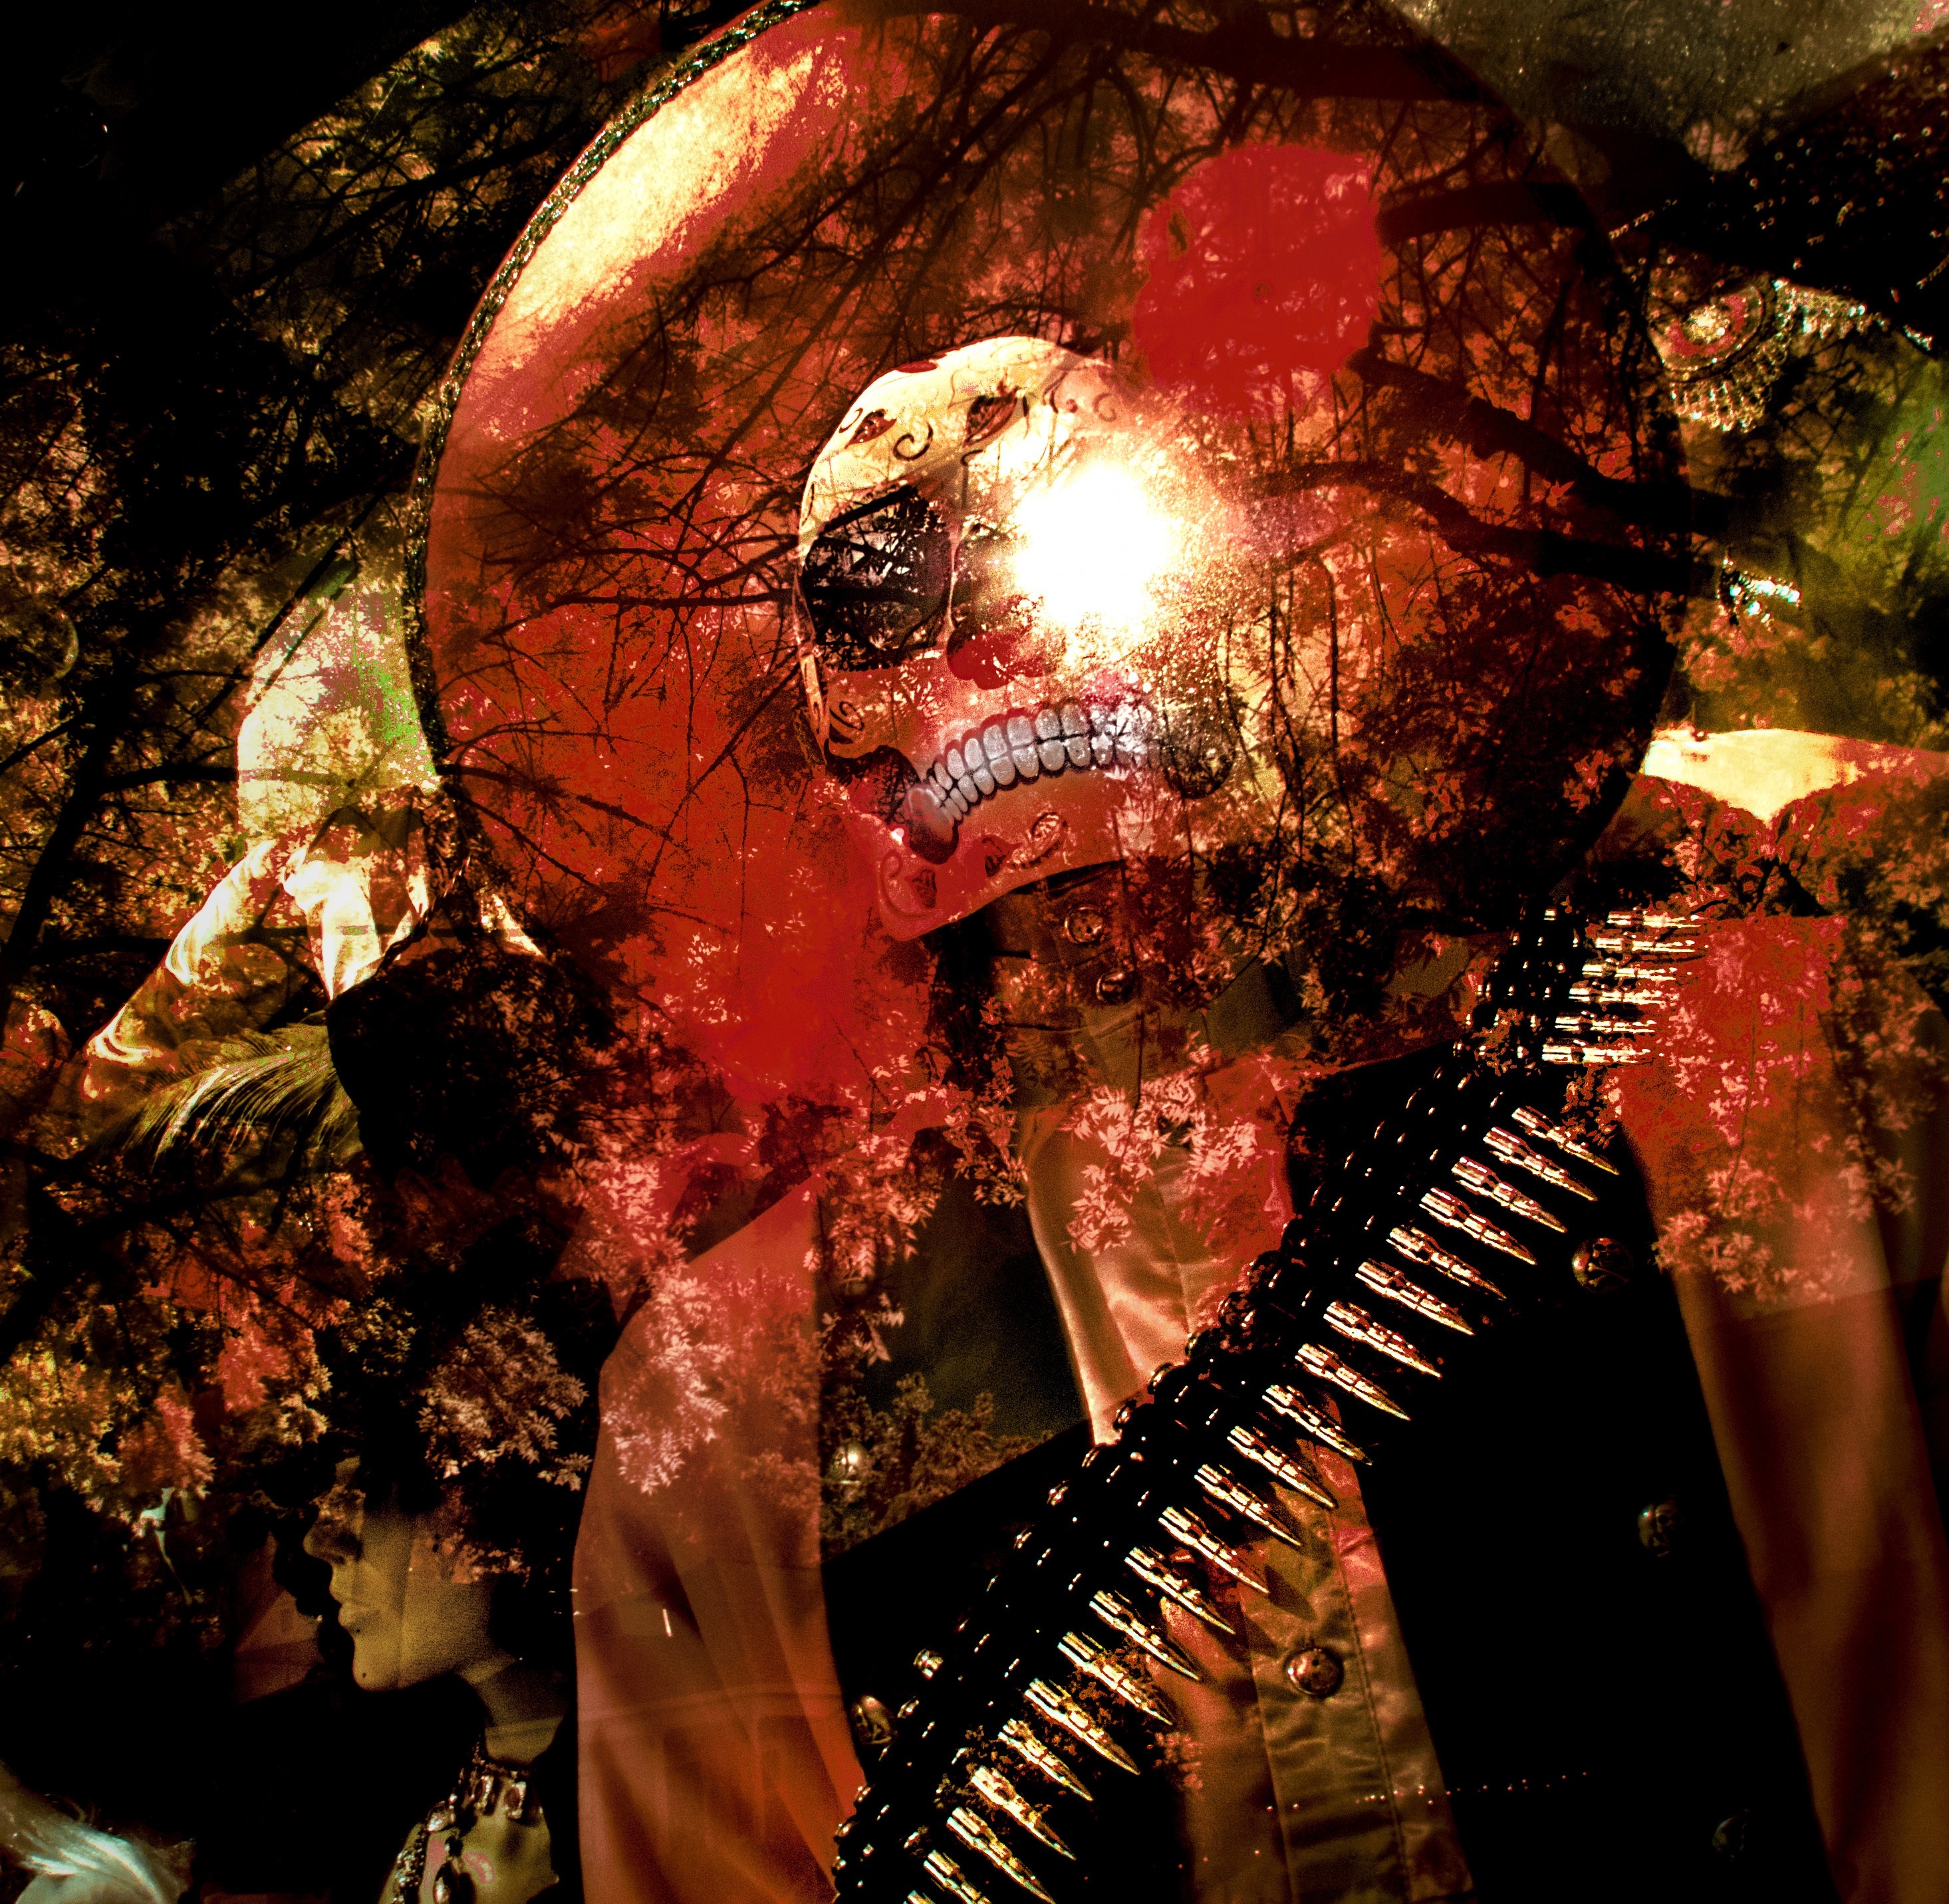
night, red, darkness, reflections, hss, sliderssunday, infrared, falsecolor, photoillustration, bandido, cr neo, d adelosmuertos, special effects